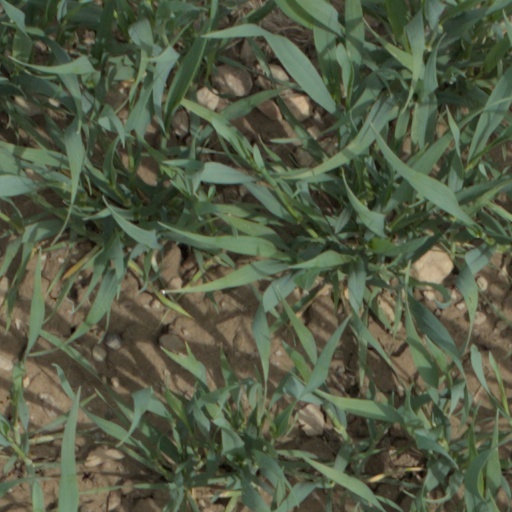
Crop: wheat